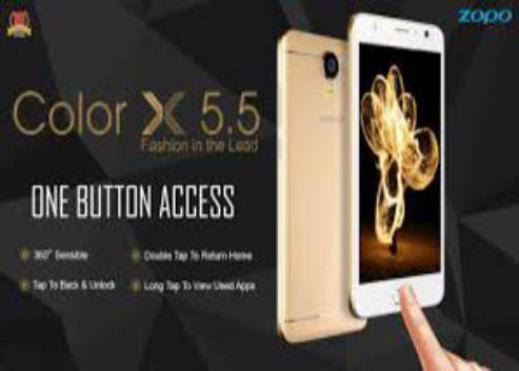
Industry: Electronic